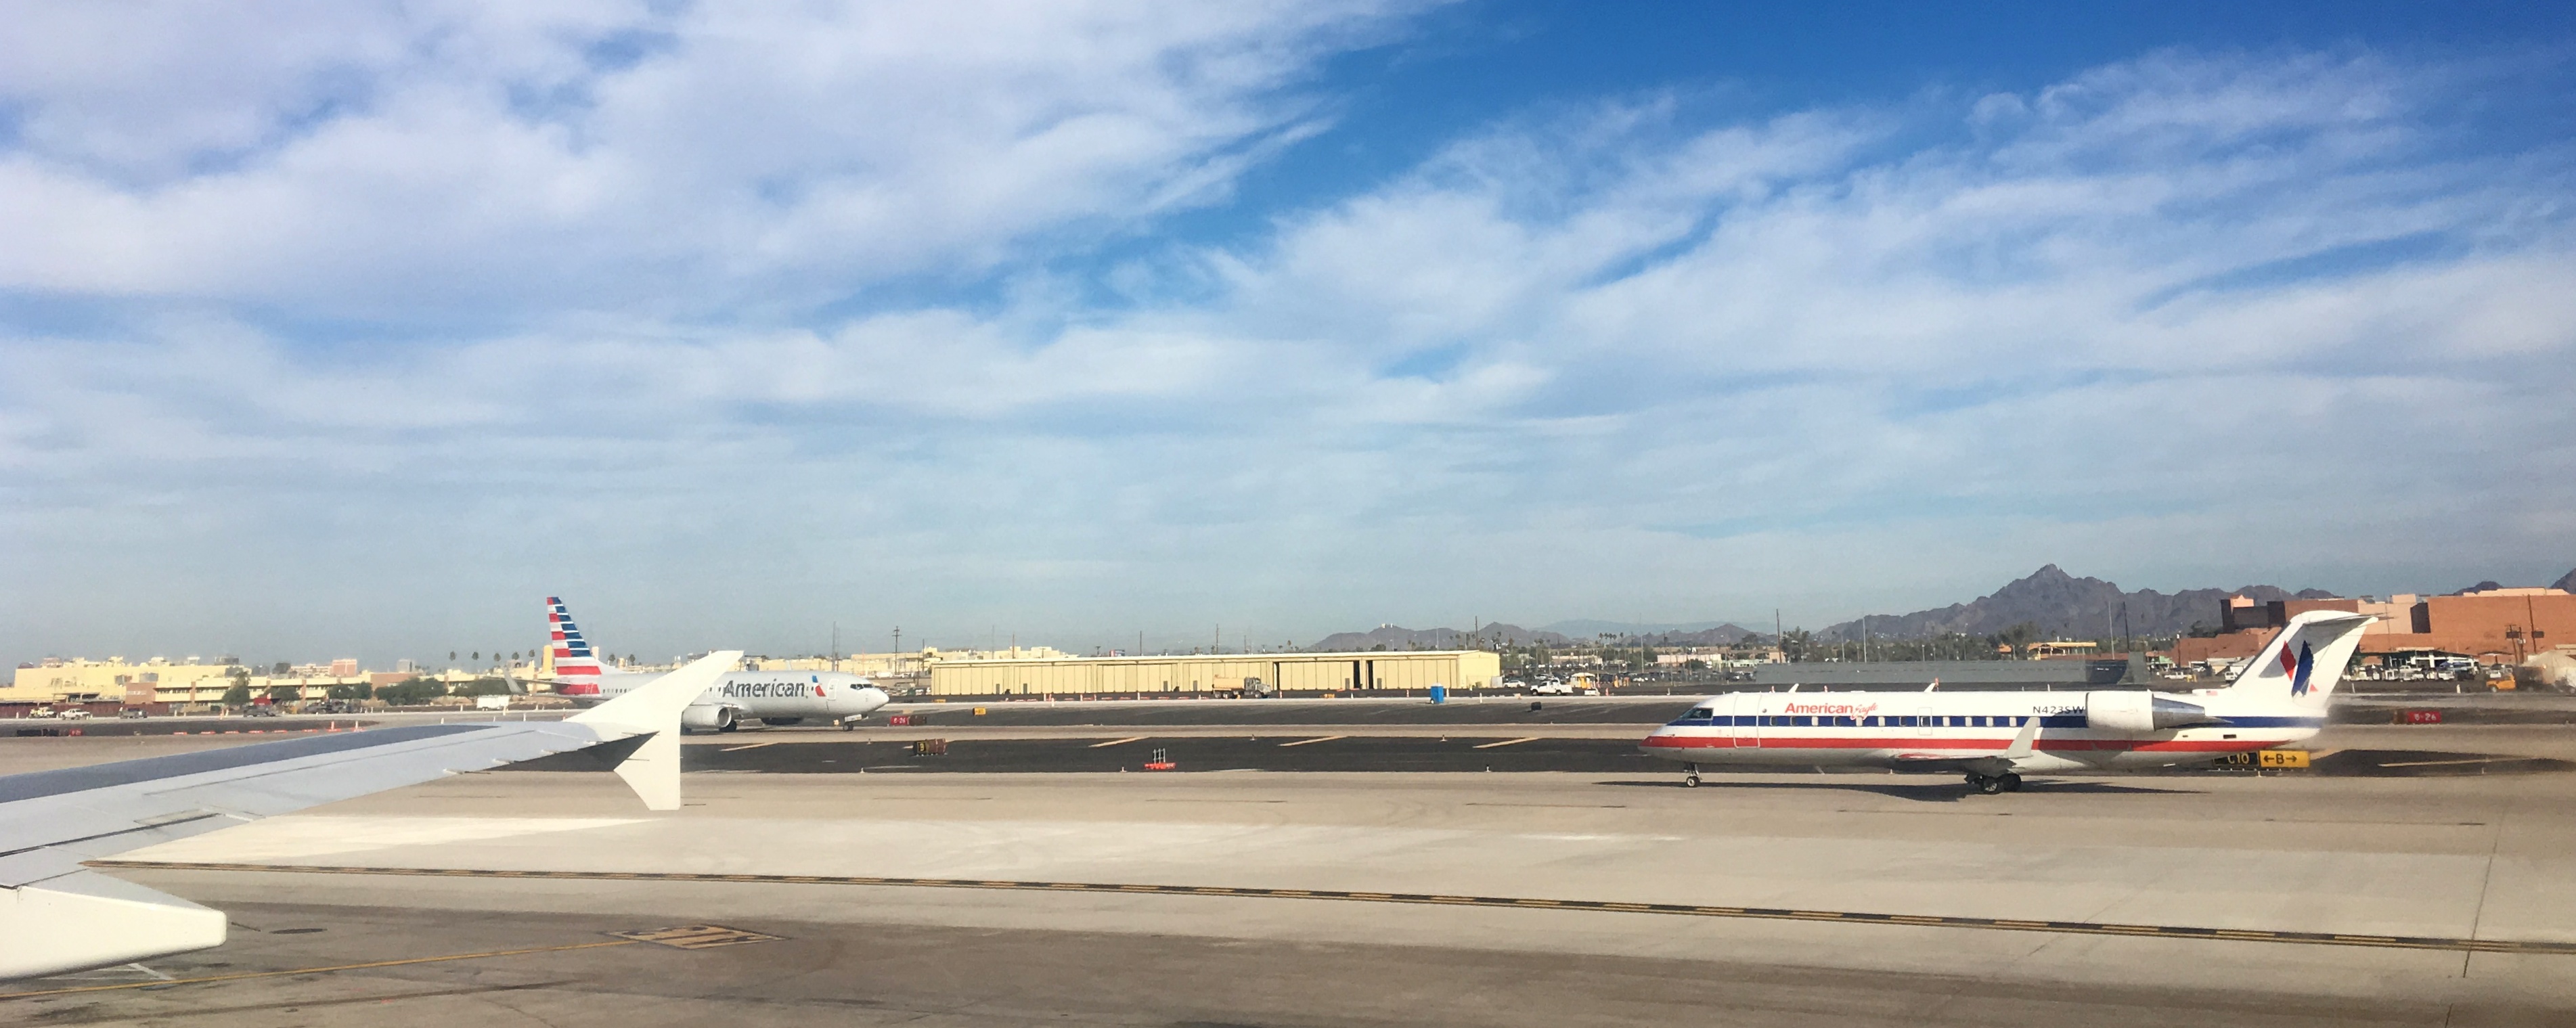
highway, airport, airplane, vehicle, airline, aviation, flight, infrastructure, atmosphere of earth